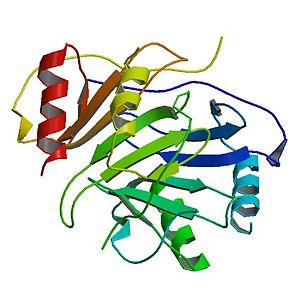
La thrombopénie induite par l'héparine ou TIH est une complication grave d'un traitement par héparine, qu'elle soit intraveineuse, calcique, ou de bas poids moléculaire.